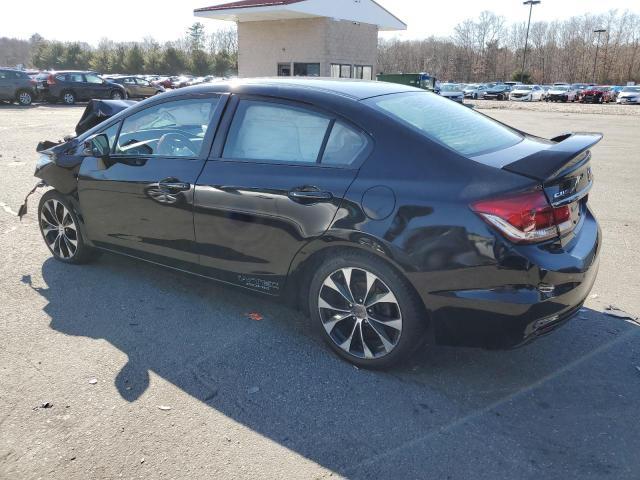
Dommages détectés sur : plaque d'immatriculation avant, pare-choc avant, feu avant droit, feu avant gauche, capot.
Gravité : majeur